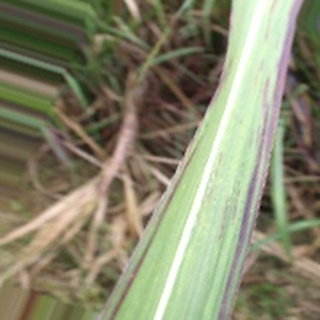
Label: sugarcane_bacterial_blight